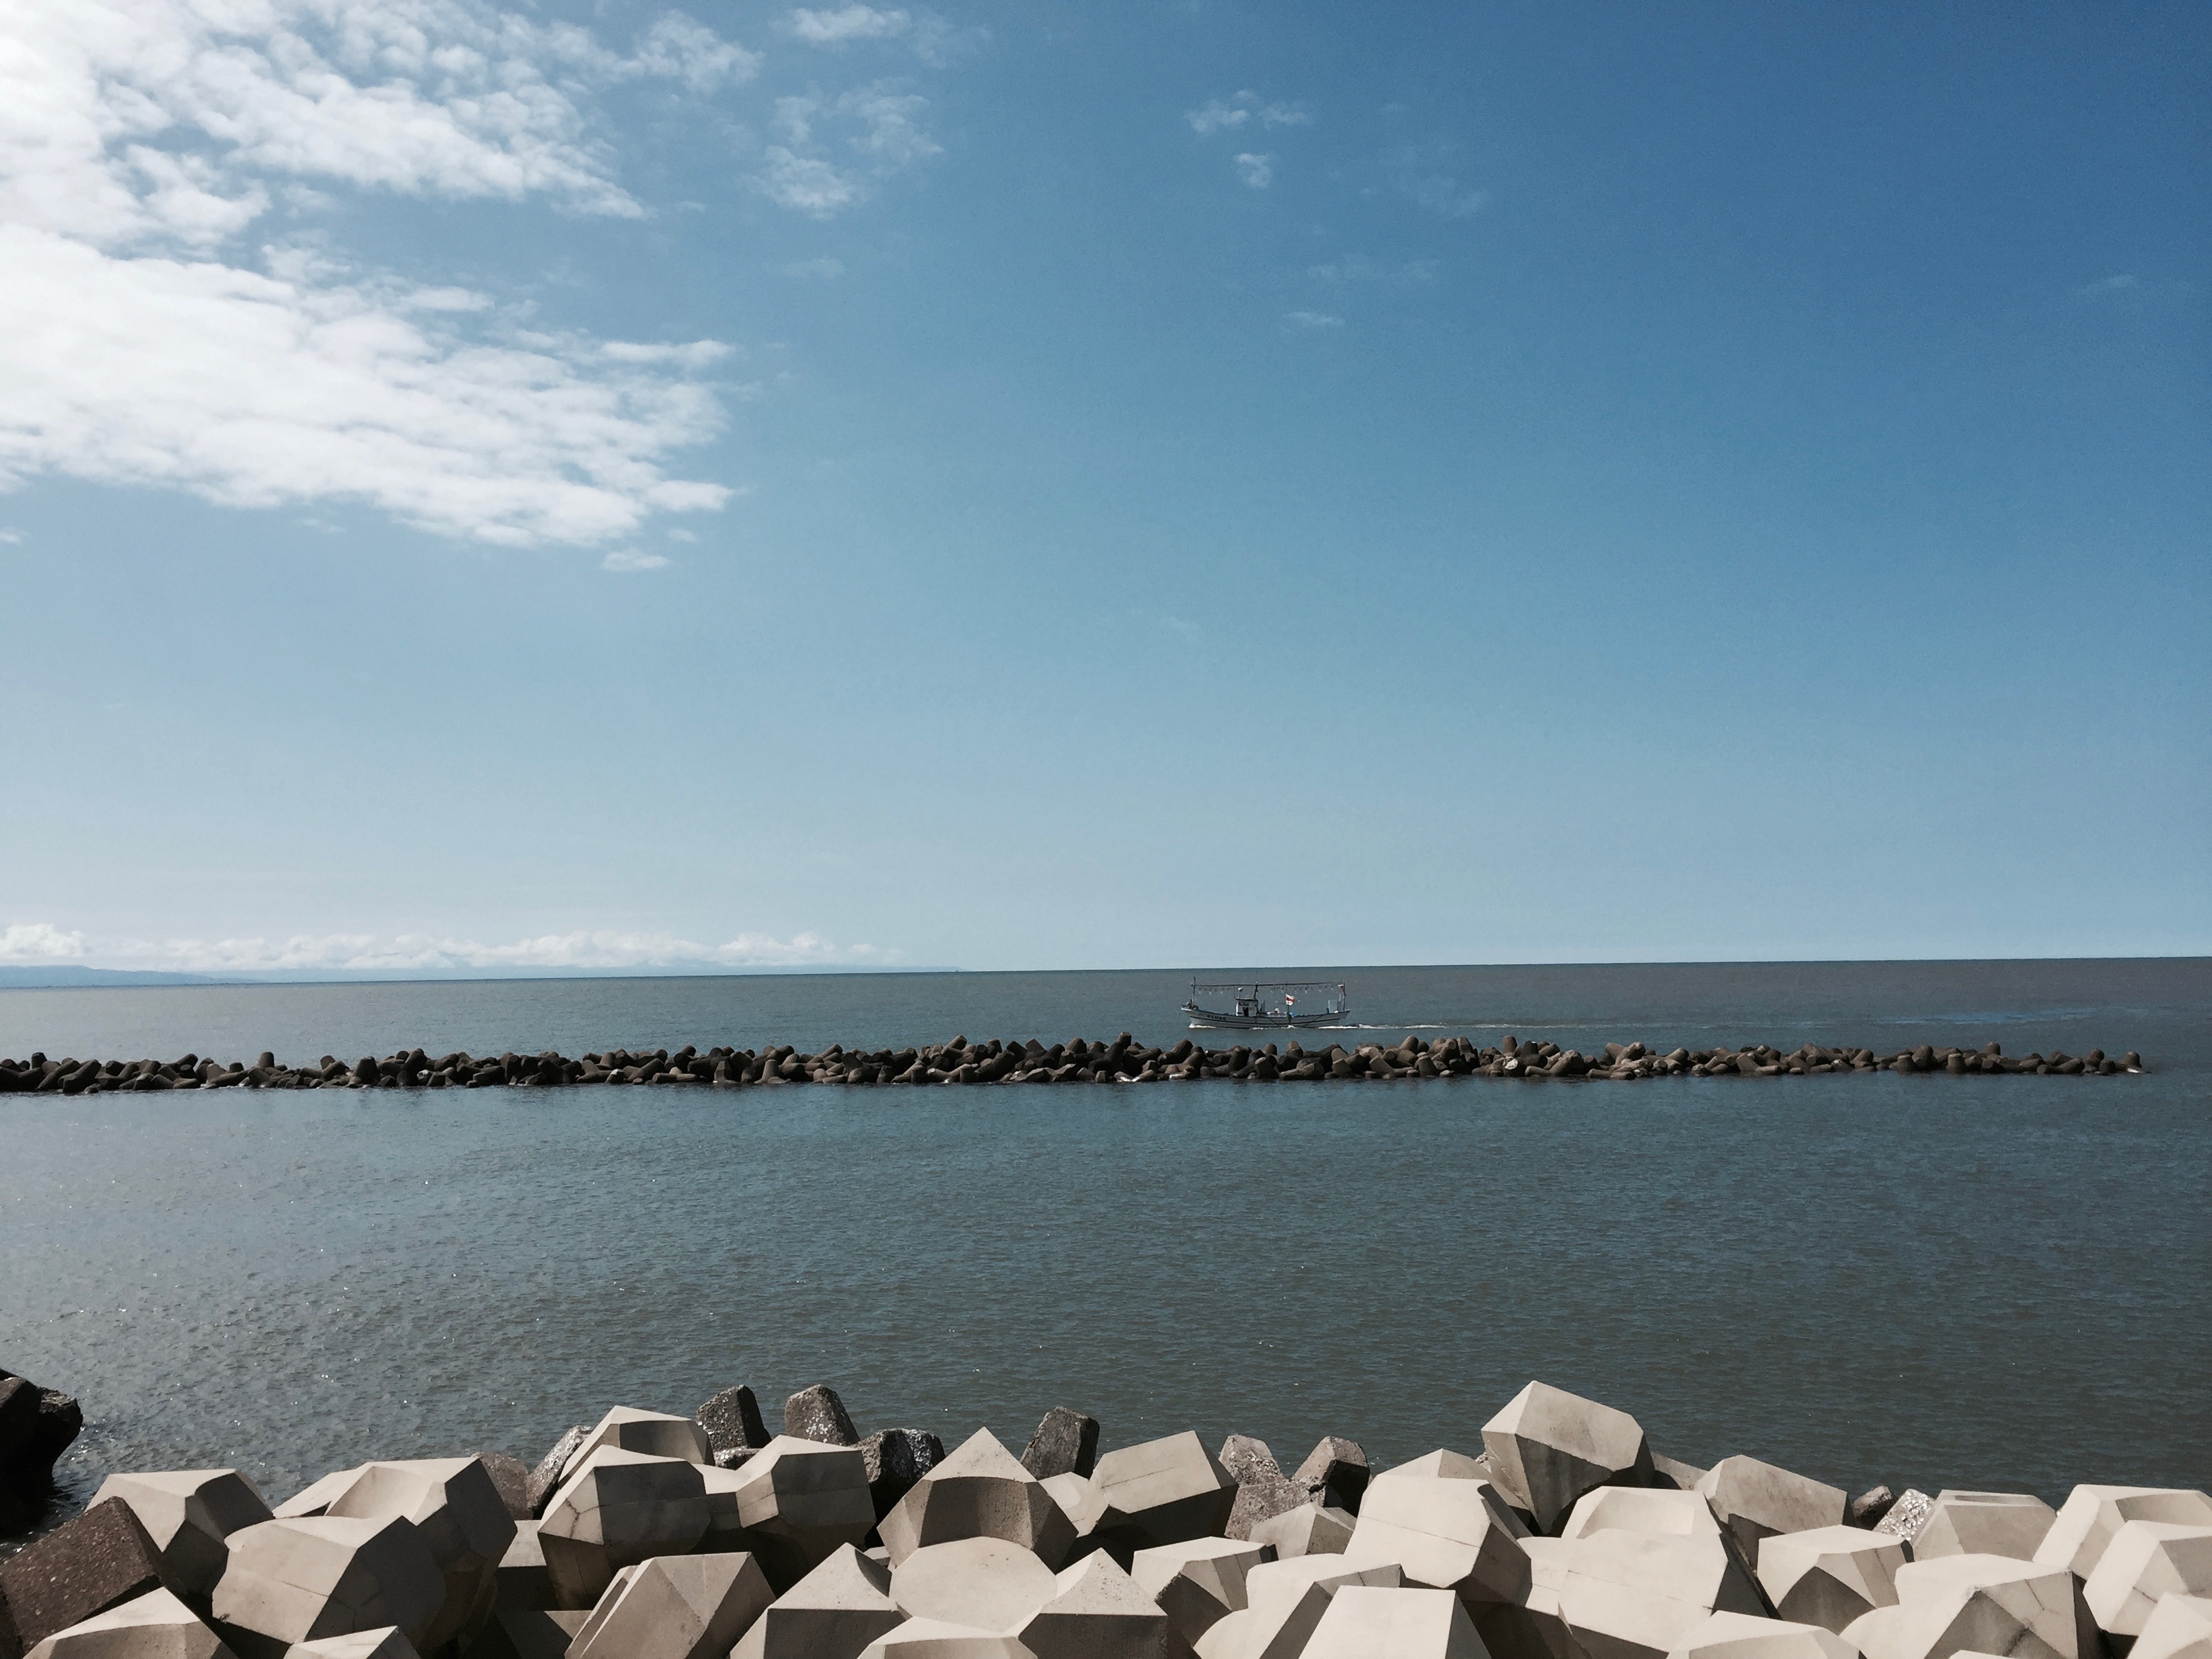
beach, sea, coast, water, sand, rock, ocean, horizon, cloud, sky, sunlight, morning, shore, wave, lake, vacation, bay, body of water, breakwater